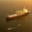
Label: ship